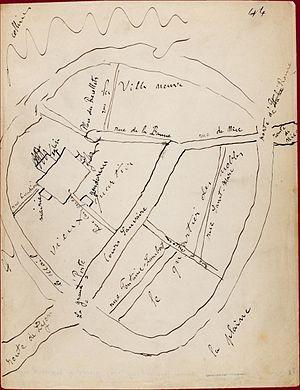
Plan préparatoire de Plassans réalisé par Émile Zola utilisé dans les romans
Plassans est une ville fictive qui apparaît dans la série de 20 romans des Rougon-Macquart écrits par Émile Zola entre 1871 et 1893 et figure dans le titre du quatrième volume, La Conquête de Plassans. Plassans est la ville d'origine des Rougon-Macquart qui, de là, vont se disperser à travers la France.
Les Rougon-Macquart : La Fortune des Rougon ou Les Rougon-Macquart : Les Origines est un roman d’Émile Zola publié en 1871, premier volume de la série Les Rougon-Macquart. Le cadre est une petite ville appelée Plassans, qui correspond à Aix-en-Provence, où Zola a passé son enfance et une partie de sa jeunesse, et à Lorgues, dans le Var, où se sont déroulés en décembre 1851 les événements insurrectionnels décrits dans le roman. L'ouvrage a un triple intérêt :